Batman Beyond (comic book)

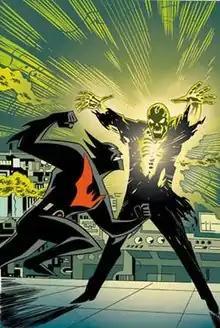
Cover art by Bruce Timm from the "Batman Beyond" comic book miniseries, depicting Batman battling Blight

After an initial six-issue miniseries released in March 1999, "Batman Beyond" had its own comic book series, running through November 1999 until October 2001, for a total of 24 issues. They were set in the same world as the TV series and aimed at younger readers.